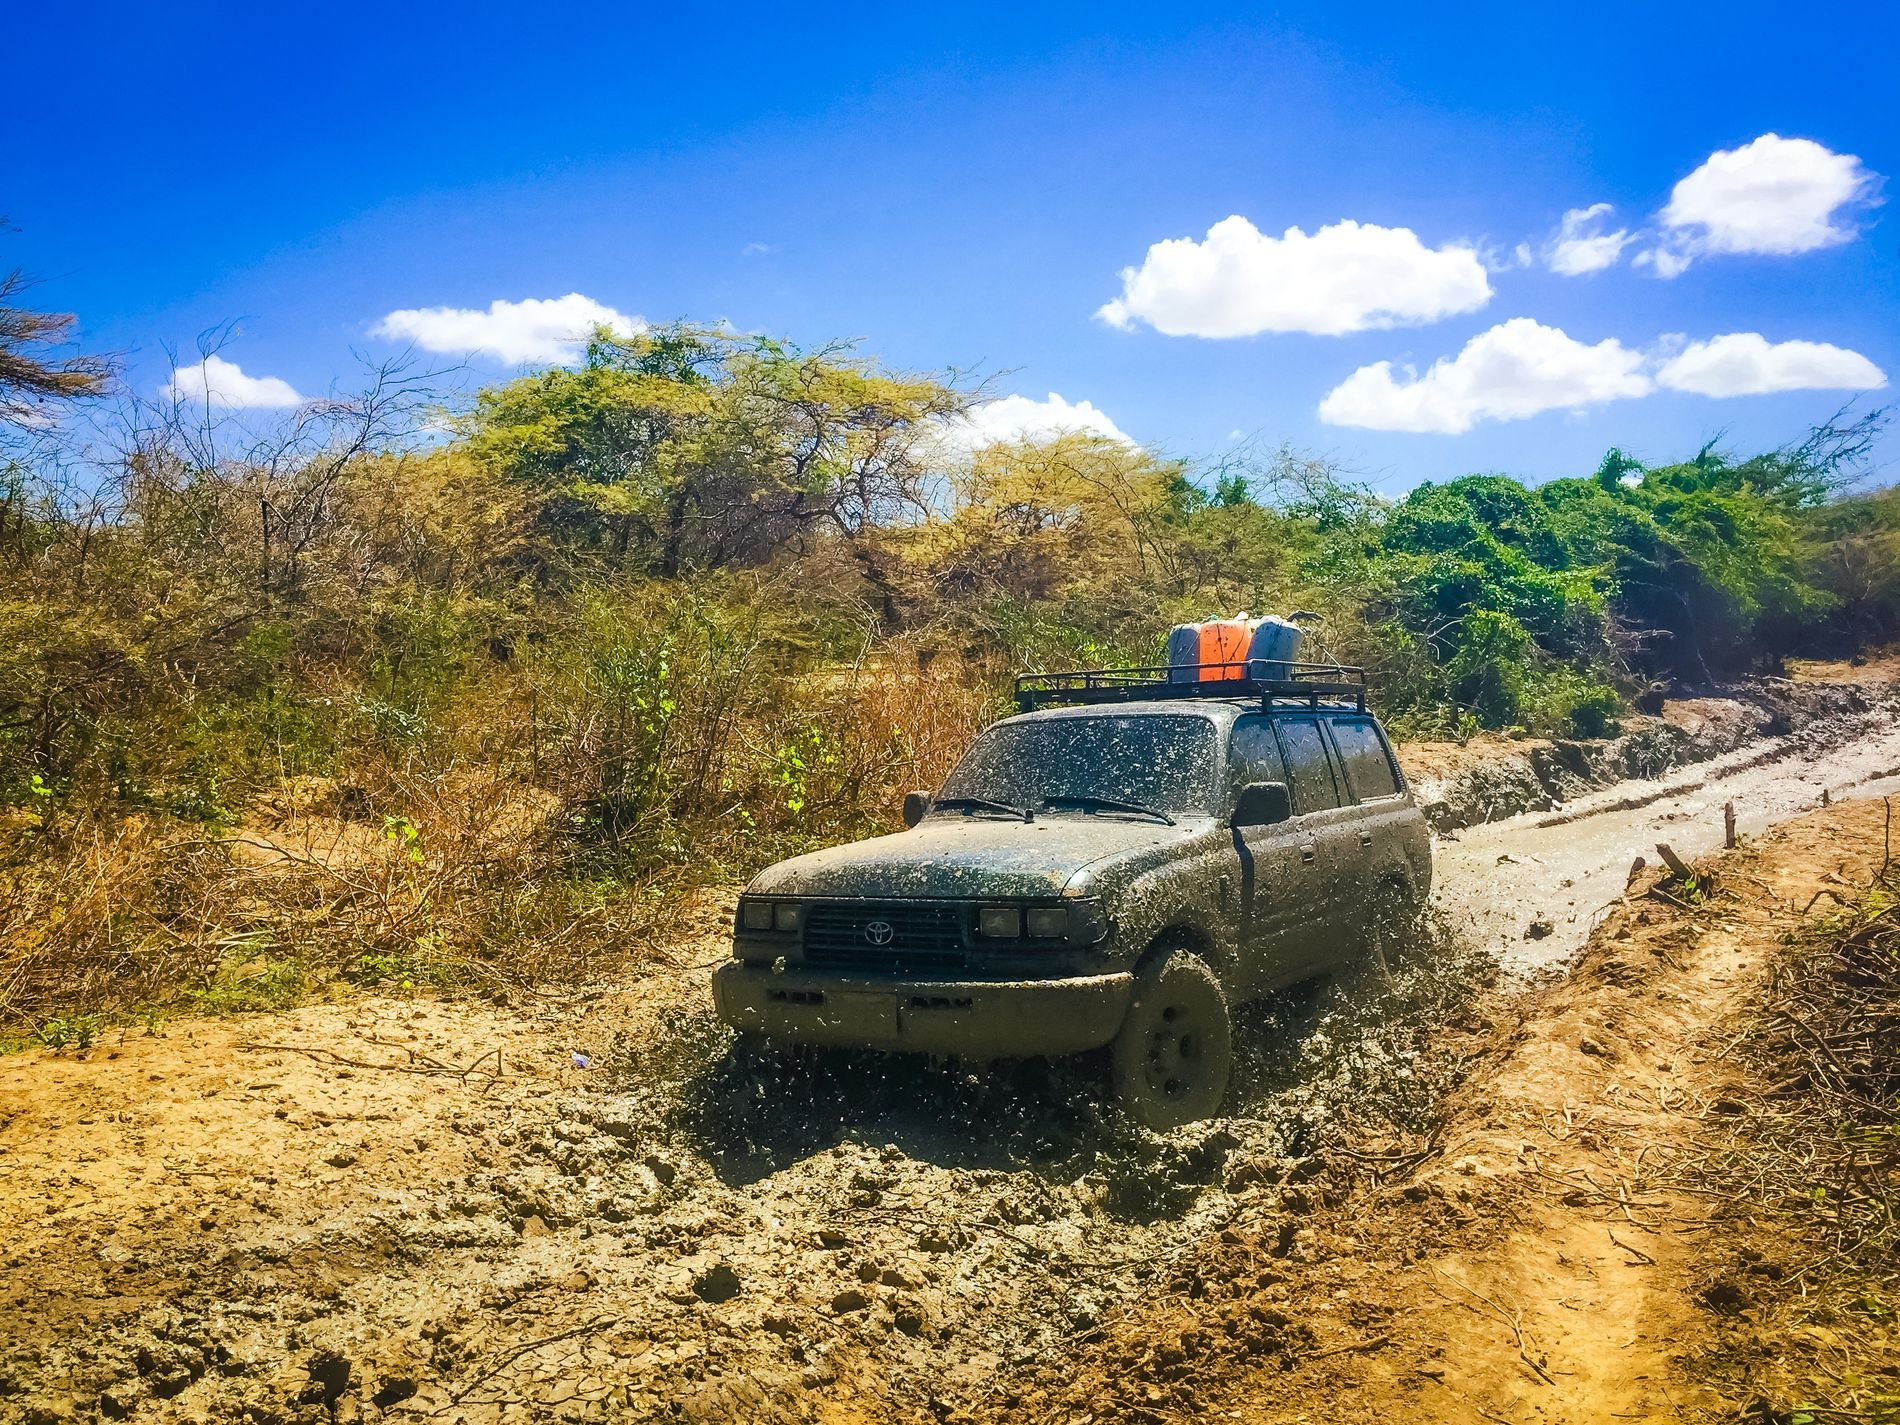
safari trip
The photograph shows a vehicle on a muddy off-road track. The vehicle is covered in mud splatters, indicating recent off-roading. It has a roof rack with some luggage secured on top. The surrounding environment is dry and features sparse vegetation, including bushes and small trees with brownish leaves and dead leaves. and the sky is bright blue
A medium shot captures a vehicle in motion through the mud, taken from a slightly low and angled perspective. Bright, natural lighting from the sunny day casts shadows and highlights the contrast between the mud and the blue sky. The rugged, outdoorsy atmosphere enhances the adventurous and slightly challenging mood.
Labels: Nature, Outdoors, Car, Transportation, Vehicle, Fun, Vacation, Safari, Person, Road Trip, mud, muddy off-road, dead leaves, Sky, luggage
Camera: Apple iPhone 6 Plus
Lens: iPhone 6 Plus back camera 4.15mm f/2.2
Aperture: F2.2
Exposure: 1/3000 sec
ISO: 32
Focal length: 4.15